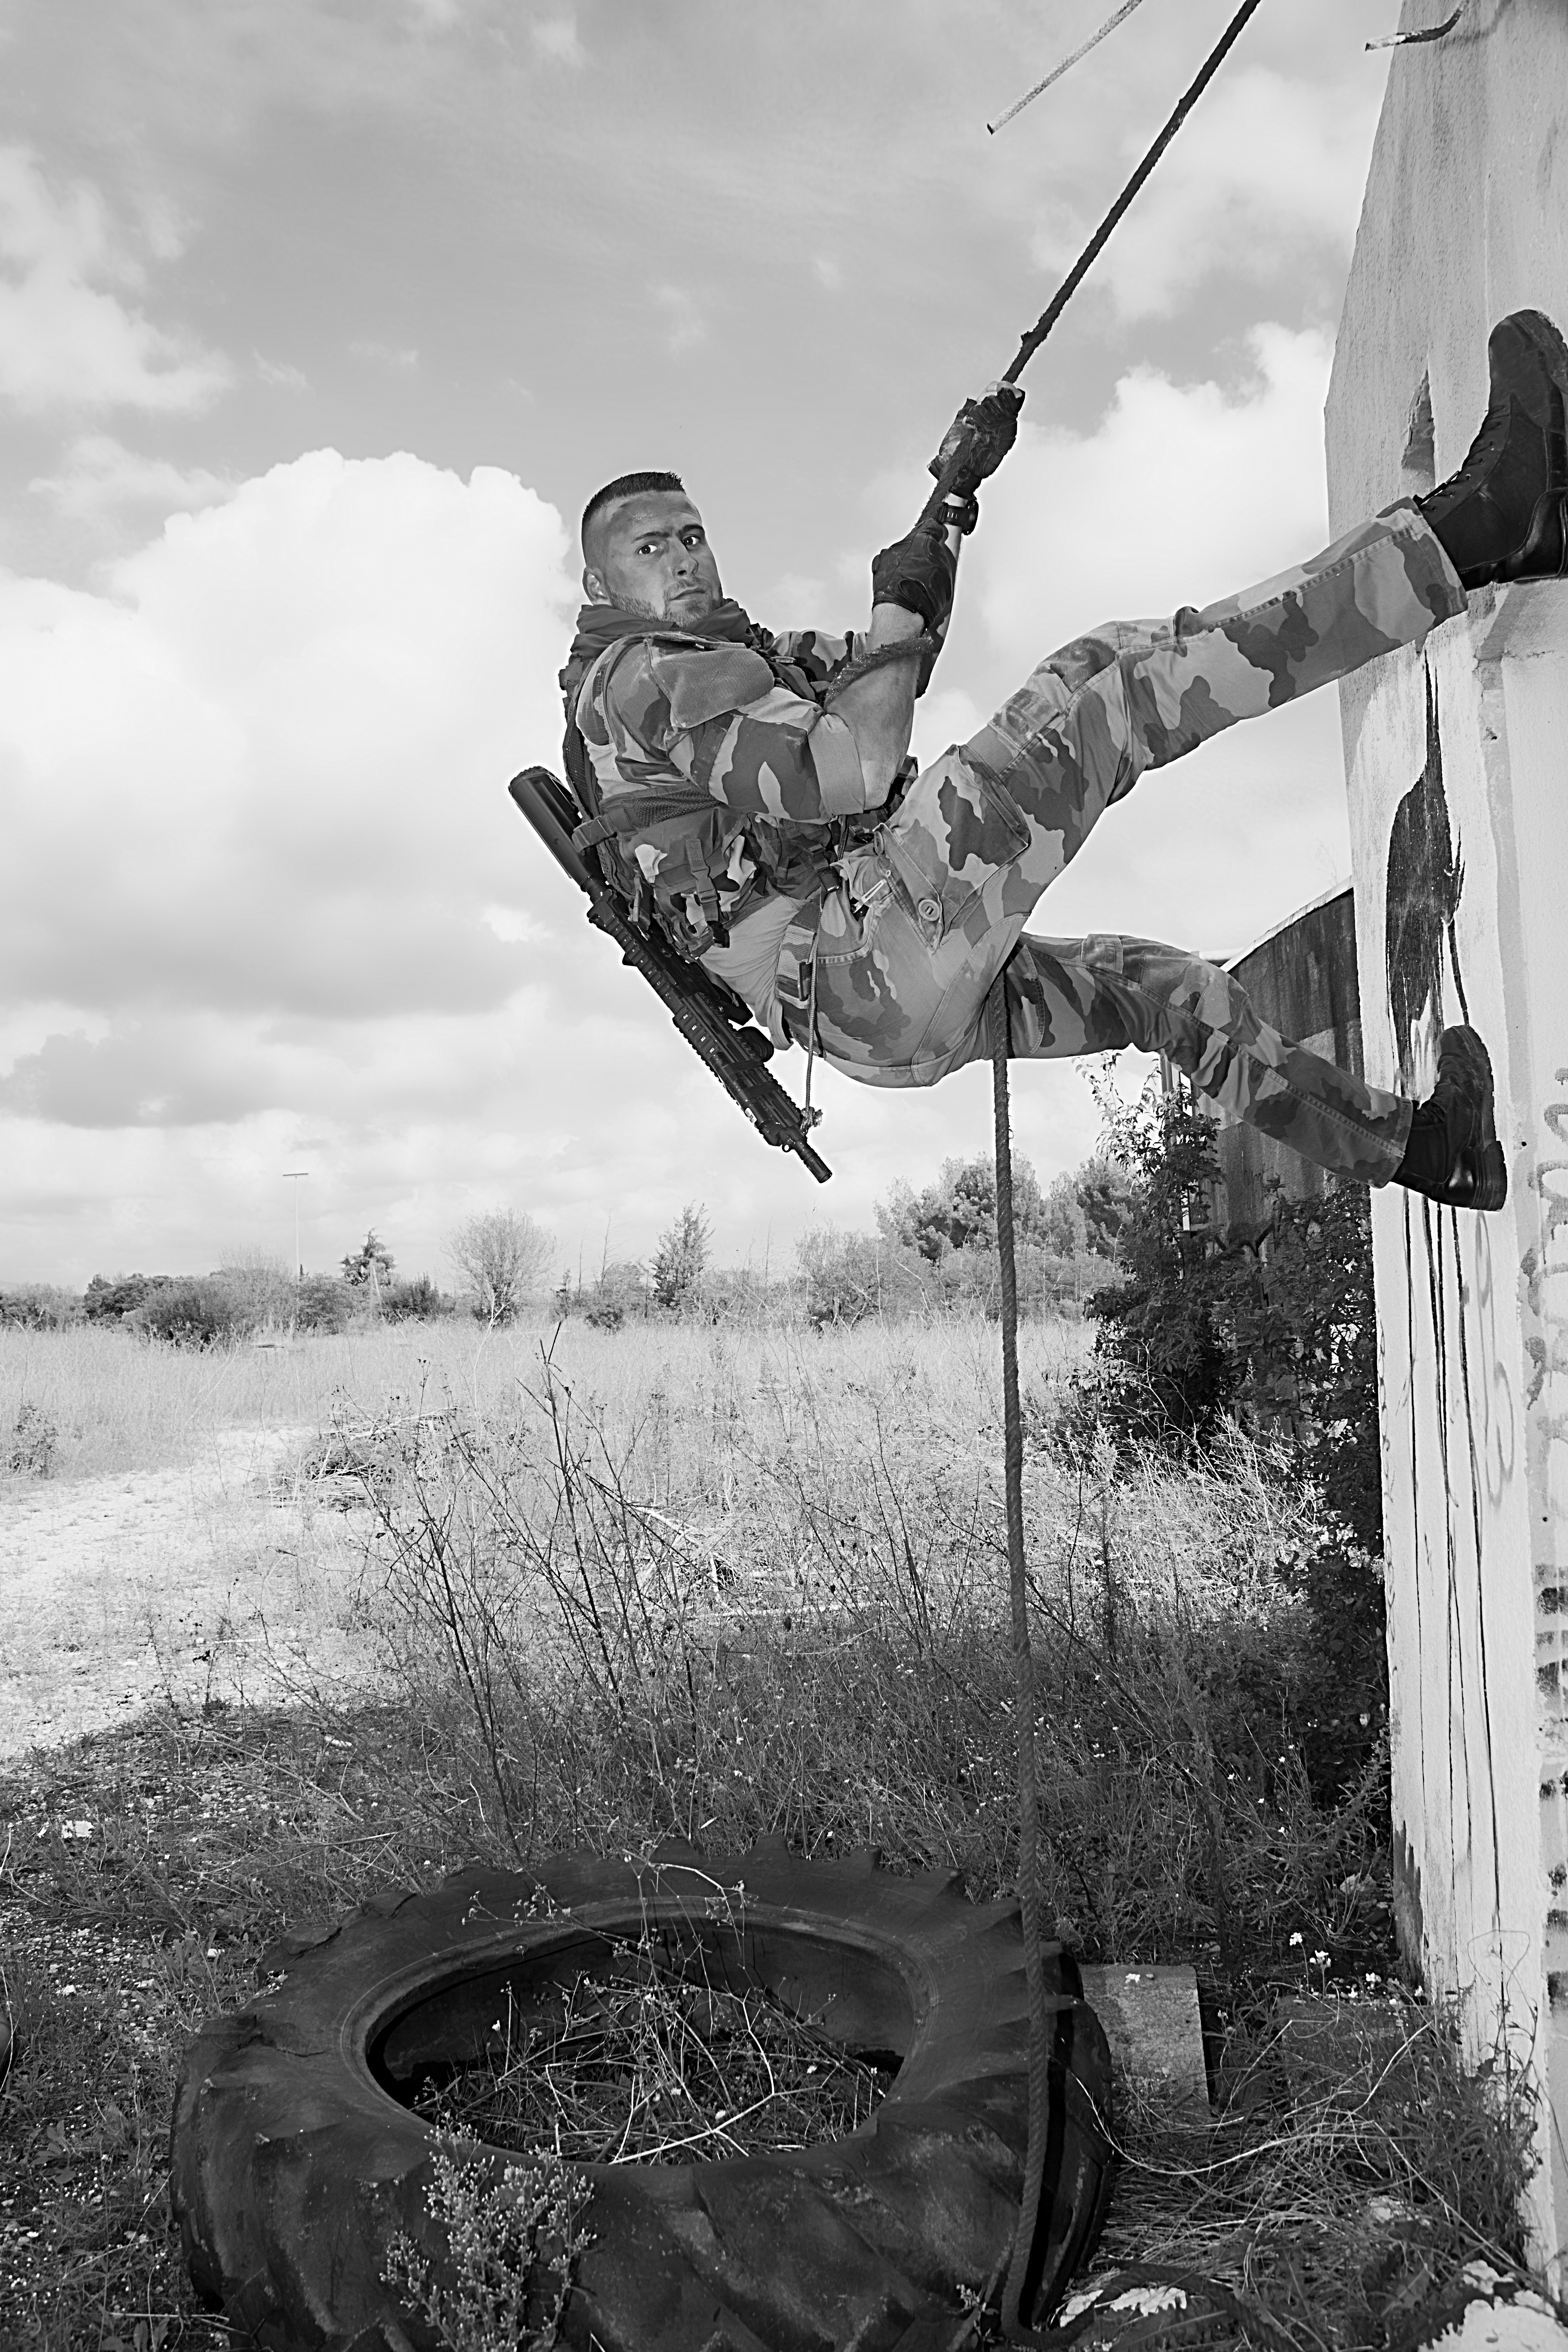
snow, winter, black and white, white, photography, military, army, training, black, monochrome, extreme sport, photograph, monochrome photography, bhandarkar